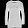
Label: Pullover